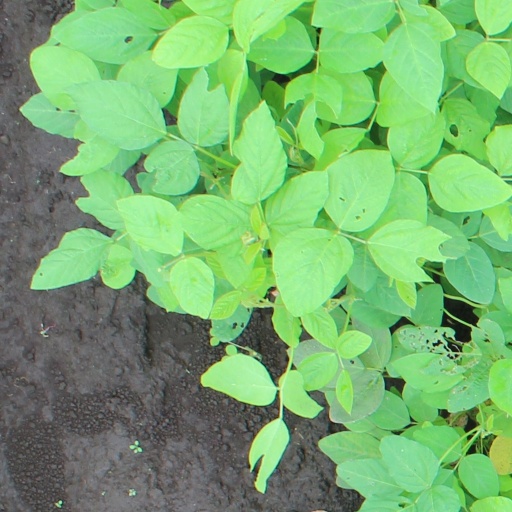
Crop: soybean